1983 Giro d'Italia

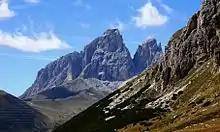
The Pordoi Pass was the "Cima Coppi" for the 1983 running of the Giro d'Italia.

Four different jerseys were worn during the 1983 Giro d'Italia. The leader of the general classification – calculated by adding the stage finish times of each rider, and allowing time bonuses for the first three finishers on mass-start stages – wore a pink jersey. This classification is the most important of the race, and its winner is considered as the winner of the Giro.